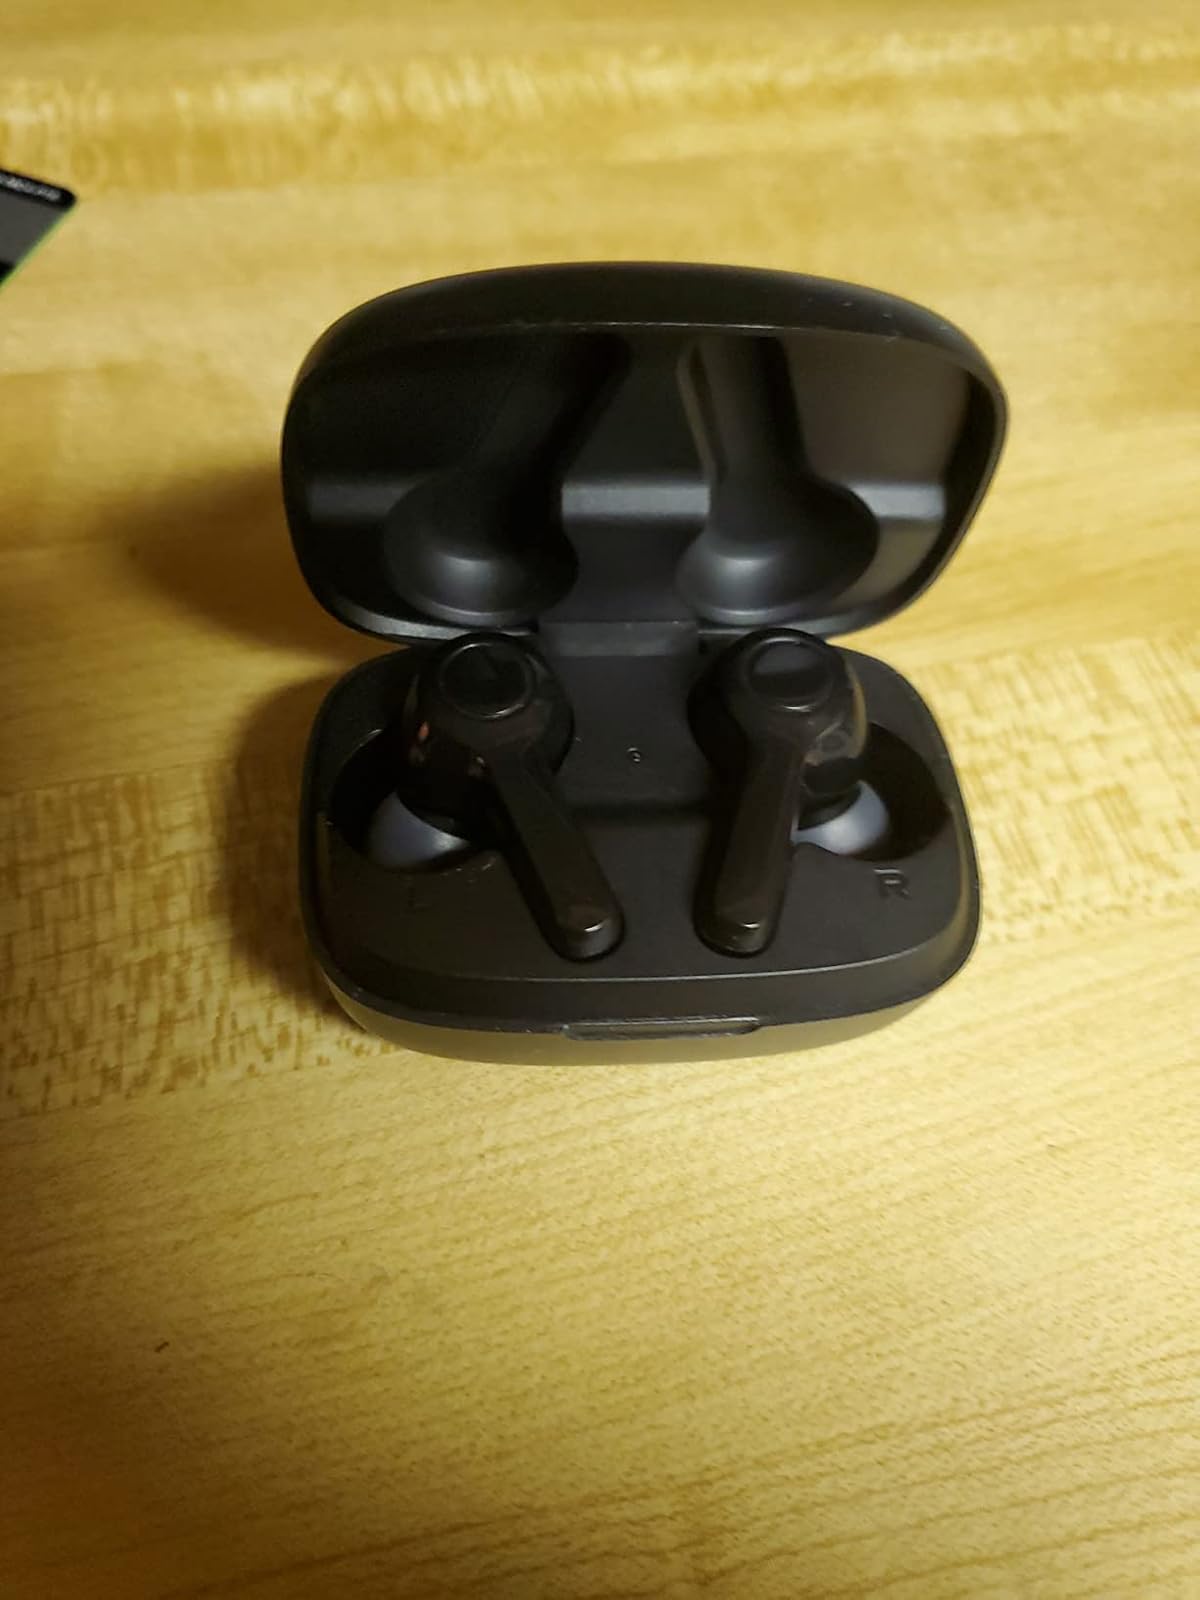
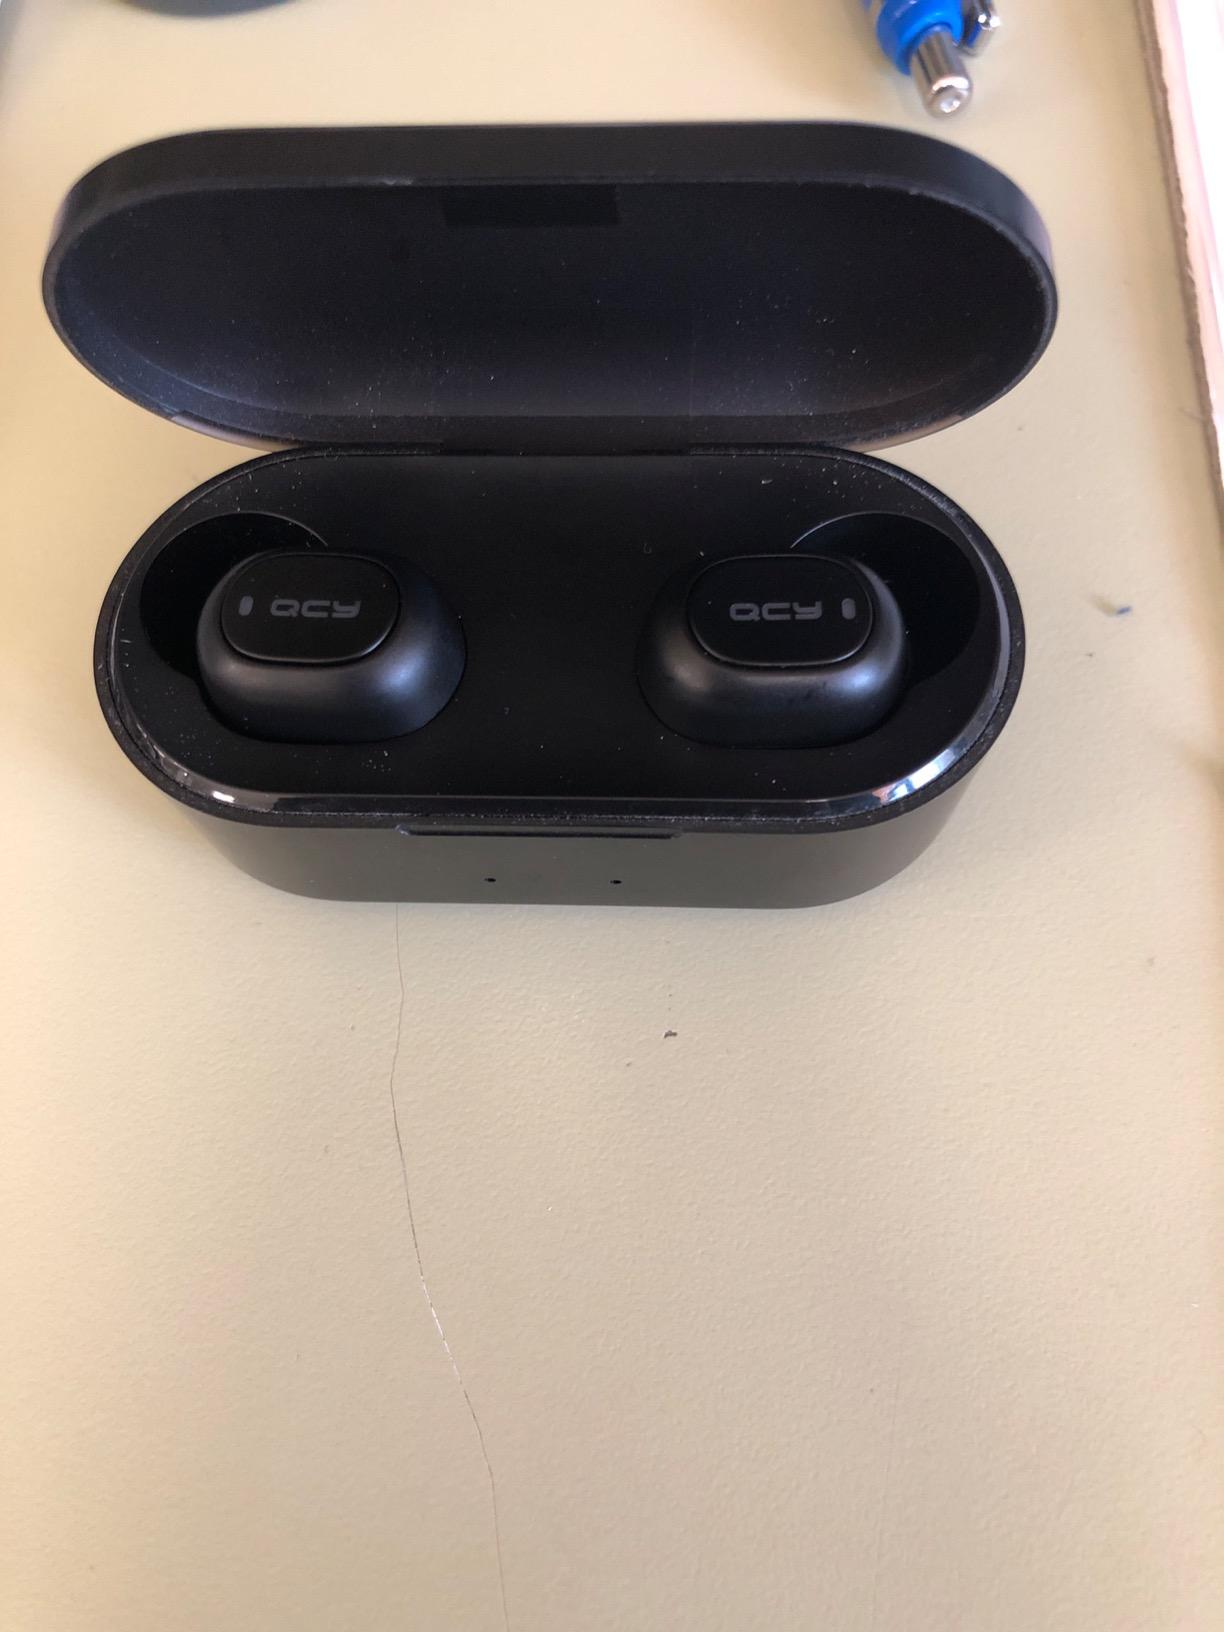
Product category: earbuds
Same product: no